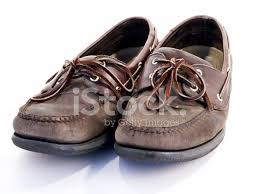
Waste category: shoes